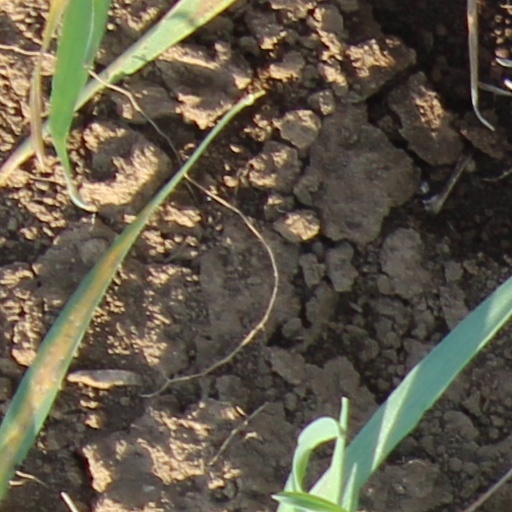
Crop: wheat